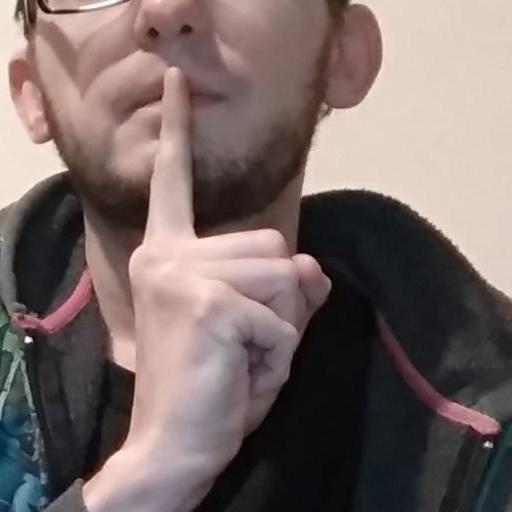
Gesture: mute